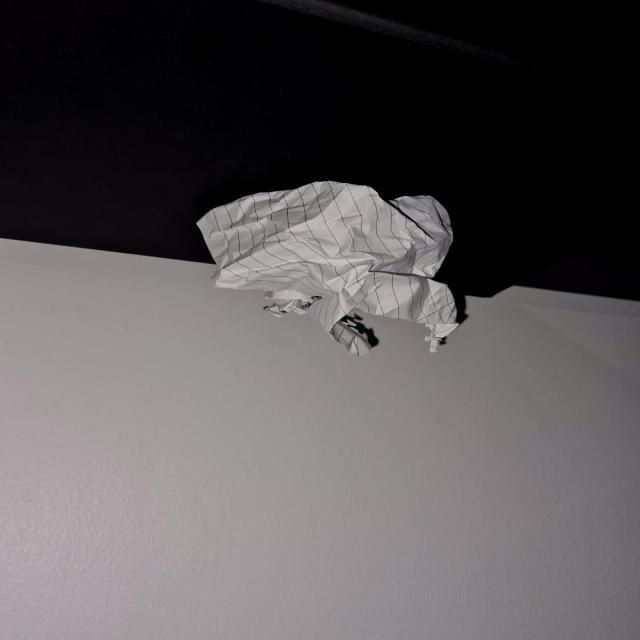
Label: tissues